Symphony Mall

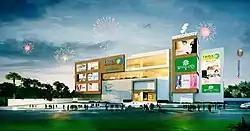
Symphony Mall by Oorjita Builders

Symphony Mall is a shopping mall in Rudrapur area of Bhubaneswar, India. It opened on 1 April 2019. The mall has three shopping levels, two parking levels, and an entertainment and food court level.